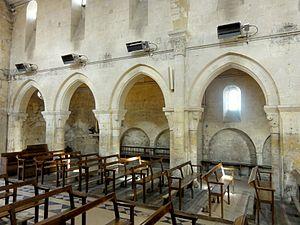
L'église Saint-Pierre-et-Saint-Paul est une église catholique paroissiale située à Villers-Saint-Paul, en France. Comme nombre d'églises médiévales de la région, elle associe une nef romane du XIIᵉ siècle à un chœur gothique du XIIIᵉ siècle, mais les deux parties bien distinctes présentent des particularités qui rendent l'église unique en son ensemble. La position du clocher entre croisillon nord et chœur est inhabituelle pour la région. La nef possède un portail monumental roman à la multiple archivolte, et surtout des corniches dont non seulement les modillons sont sculptés, mais également les intervalles, avec les motifs les plus divers. À l'intérieur, les grandes arcades ouvrant sur les bas-côtés sont parmi les premières du département à être en tiers-point, et elles retombent sur des chapiteaux d'une sculpture archaïque, avec également une multitude de motifs. Le chœur, qui forme un ensemble homogène avec le transept, se caractérise par son plan, avec des croisillons et des chapelles latérales de deux travées successives chacun au lieu d'une seule, et par la diversité des types de fenêtres et l'abondance de l'éclairage.